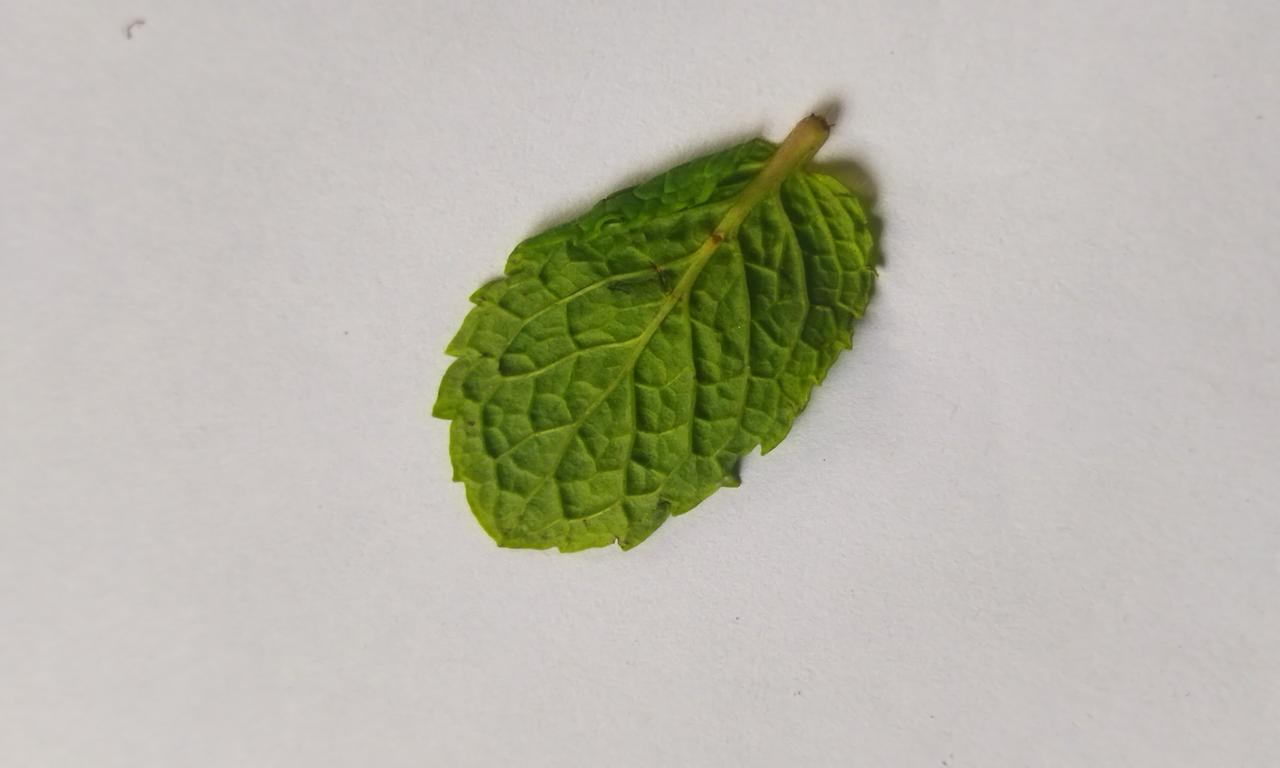
Label: Fresh